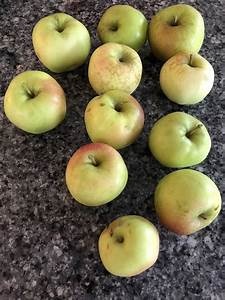
Label: apple